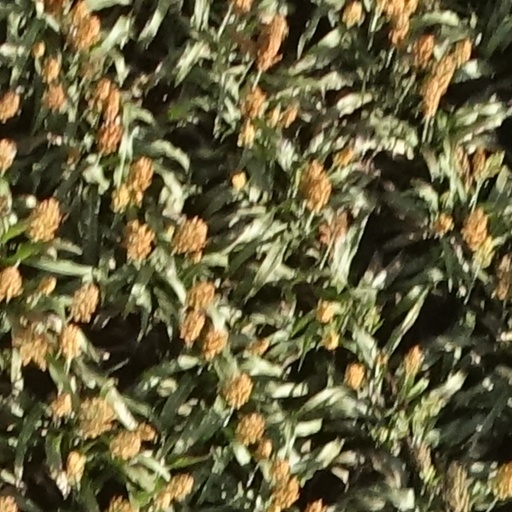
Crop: sorghum